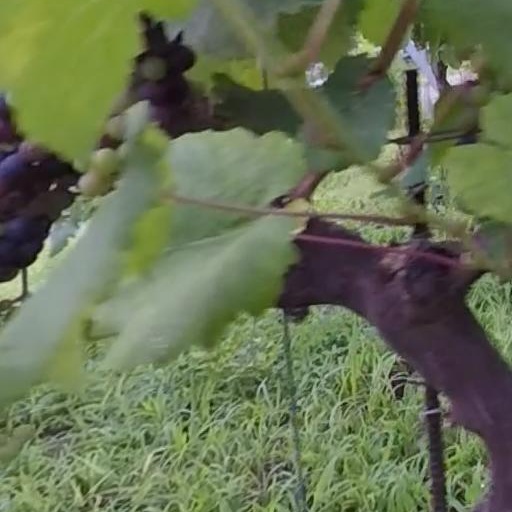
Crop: grape